Pedal steel guitar

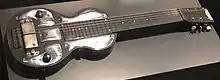
Rickenbacker lap steel guitar, Electro B6, with Beauchamp horseshoe pickup, late 1930s

The first lap steels had a smaller body, but still retained a guitar-like shape. Instrument makers rapidly began making them into a rectangular block of wood with an electric pickup, the precursor of the pedal steel. According to music writer Michael Ross, the first electrified stringed instrument on a commercial recording was a western swing tune by Bob Dunn in 1935. He recorded with Milton Brown and his Musical Brownies. Brown has been called "The father of western swing" The inherent limitation of the lap steel was its constraint to very limited chords not changeable during a performance without re-tuning. For that reason, scores of different tunings are available for lap steel players.